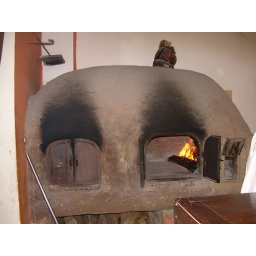
The pizza oven in Huaraz